Pedro Benoit

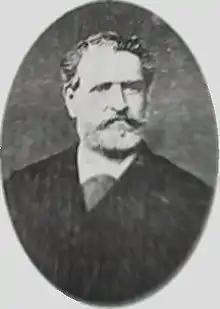

Pedro Benoit (February 18, 1836 – April 4, 1897) was an Argentine architect, engineer, and urbanist best known for designing the layout of La Plata City.